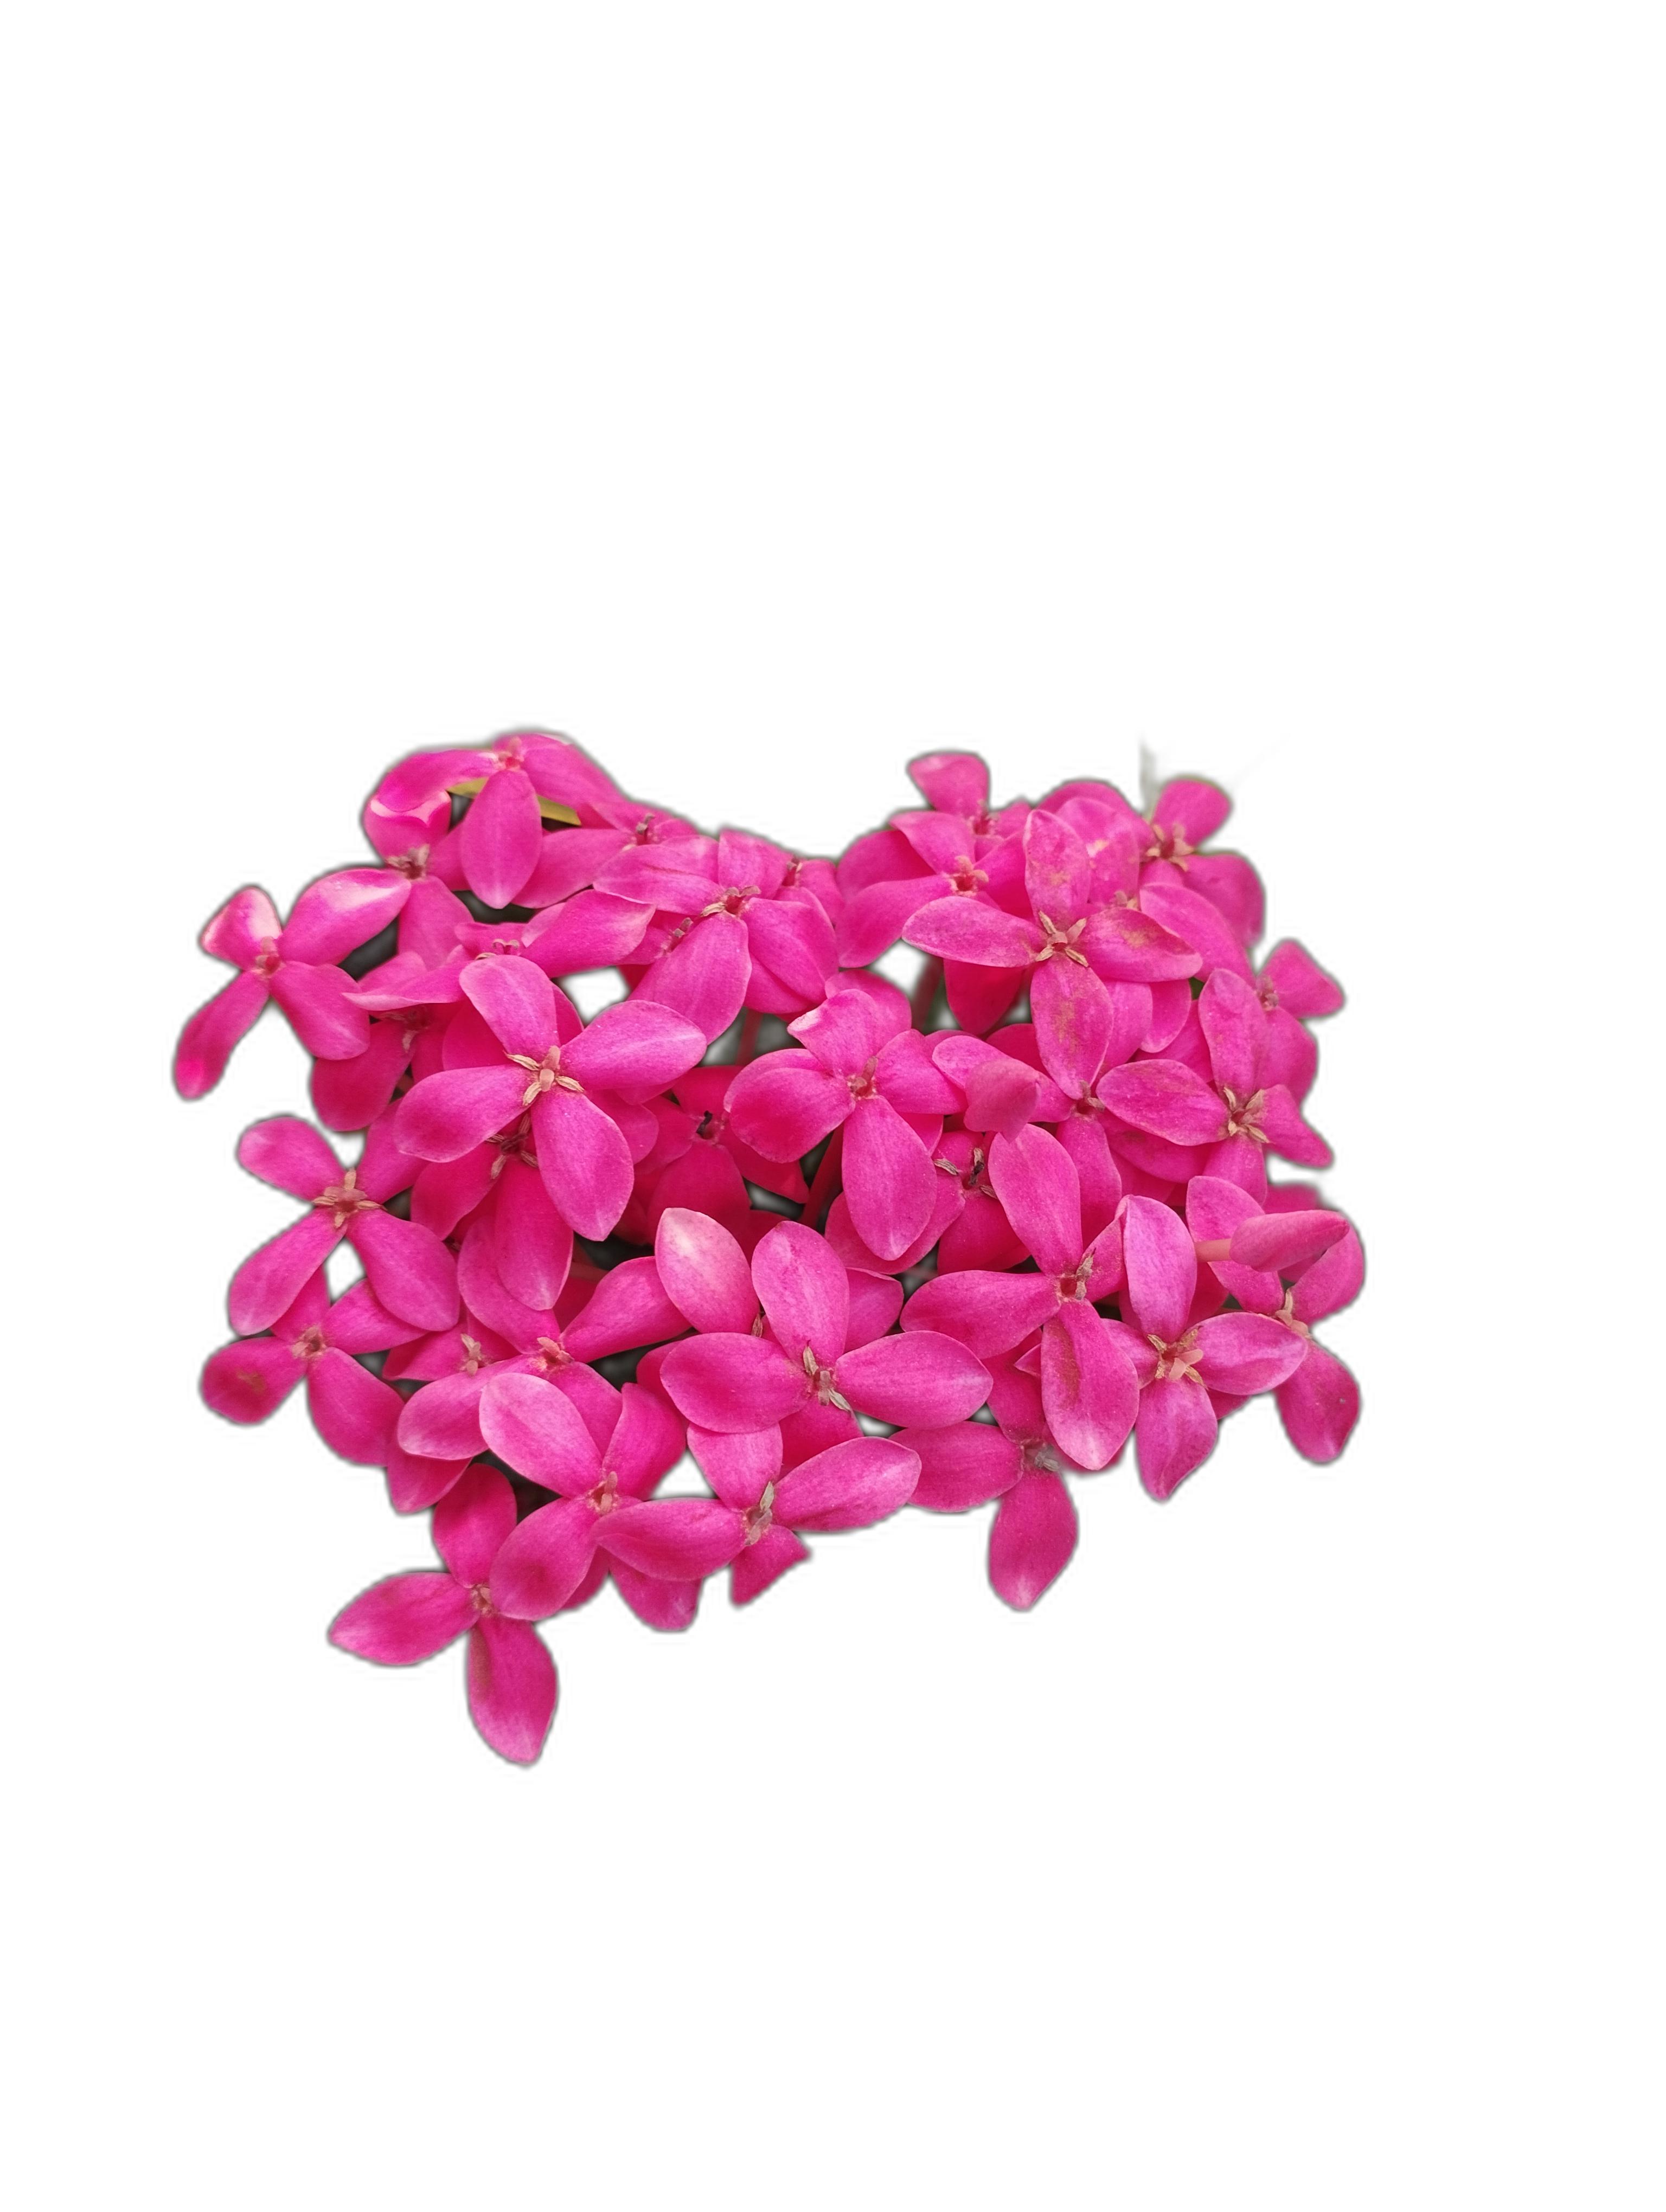
Label: Jungle geranium